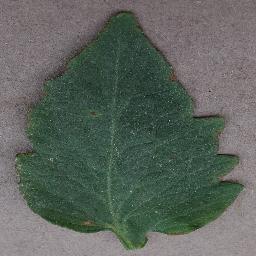
Label: Tomato___Bacterial_spot